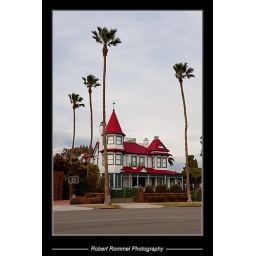
I loved the look of this house that was near where I parked my car to go to the beach.